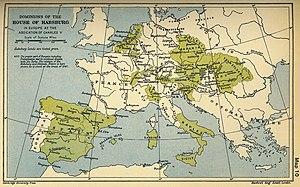
Louis XIV, dit Louis le Grand ou le Roi-Soleil, né le 5 septembre 1638 au château Neuf de Saint-Germain-en-Laye et mort le 1ᵉʳ septembre 1715 à Versailles, est un roi de France et de Navarre. Son règne s'étend du 14 mai 1643 — sous la régence de sa mère Anne d'Autriche jusqu'au 7 septembre 1651 — à sa mort en 1715. Son règne de 72 ans est l'un des plus longs de l'histoire d'Europe et le plus long de l'histoire de France.